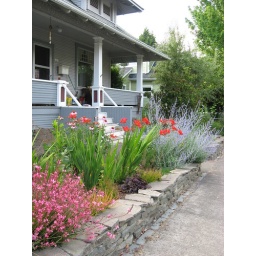
i love the way the red crocosmia blooms look against the sage. it makes me smile everytime i come home